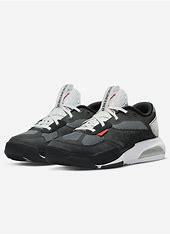
Brand: Jordan
Model: Air 200E